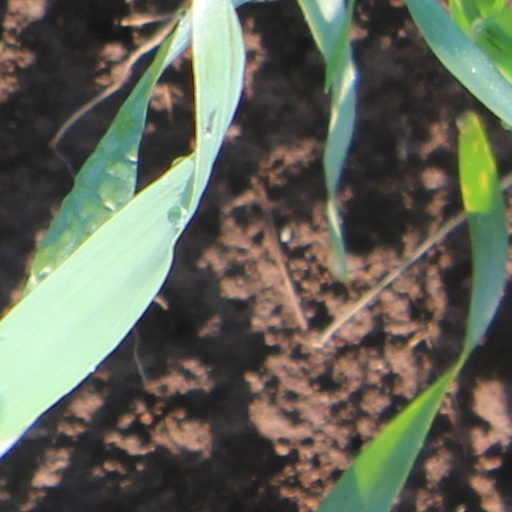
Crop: wheat